CJDL-FM

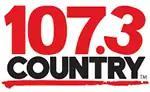
Former logo as "107.3 Country" used until 2025

On September 27, 2016, Tillsonburg Broadcasting Company announced that it had sold its stations to Rogers Media pending CRTC approval. General manager Carolyn Lamers stated that her grandfather had personally met Ted Rogers when he was younger, and stated that they had "come full circle" with Rogers' purchase of the stations. The CRTC approved the transfer of ownership on July 13, 2017. There were no announced plans to change the formats of either CKOT or CJDL, and Lamers will remain in her position.